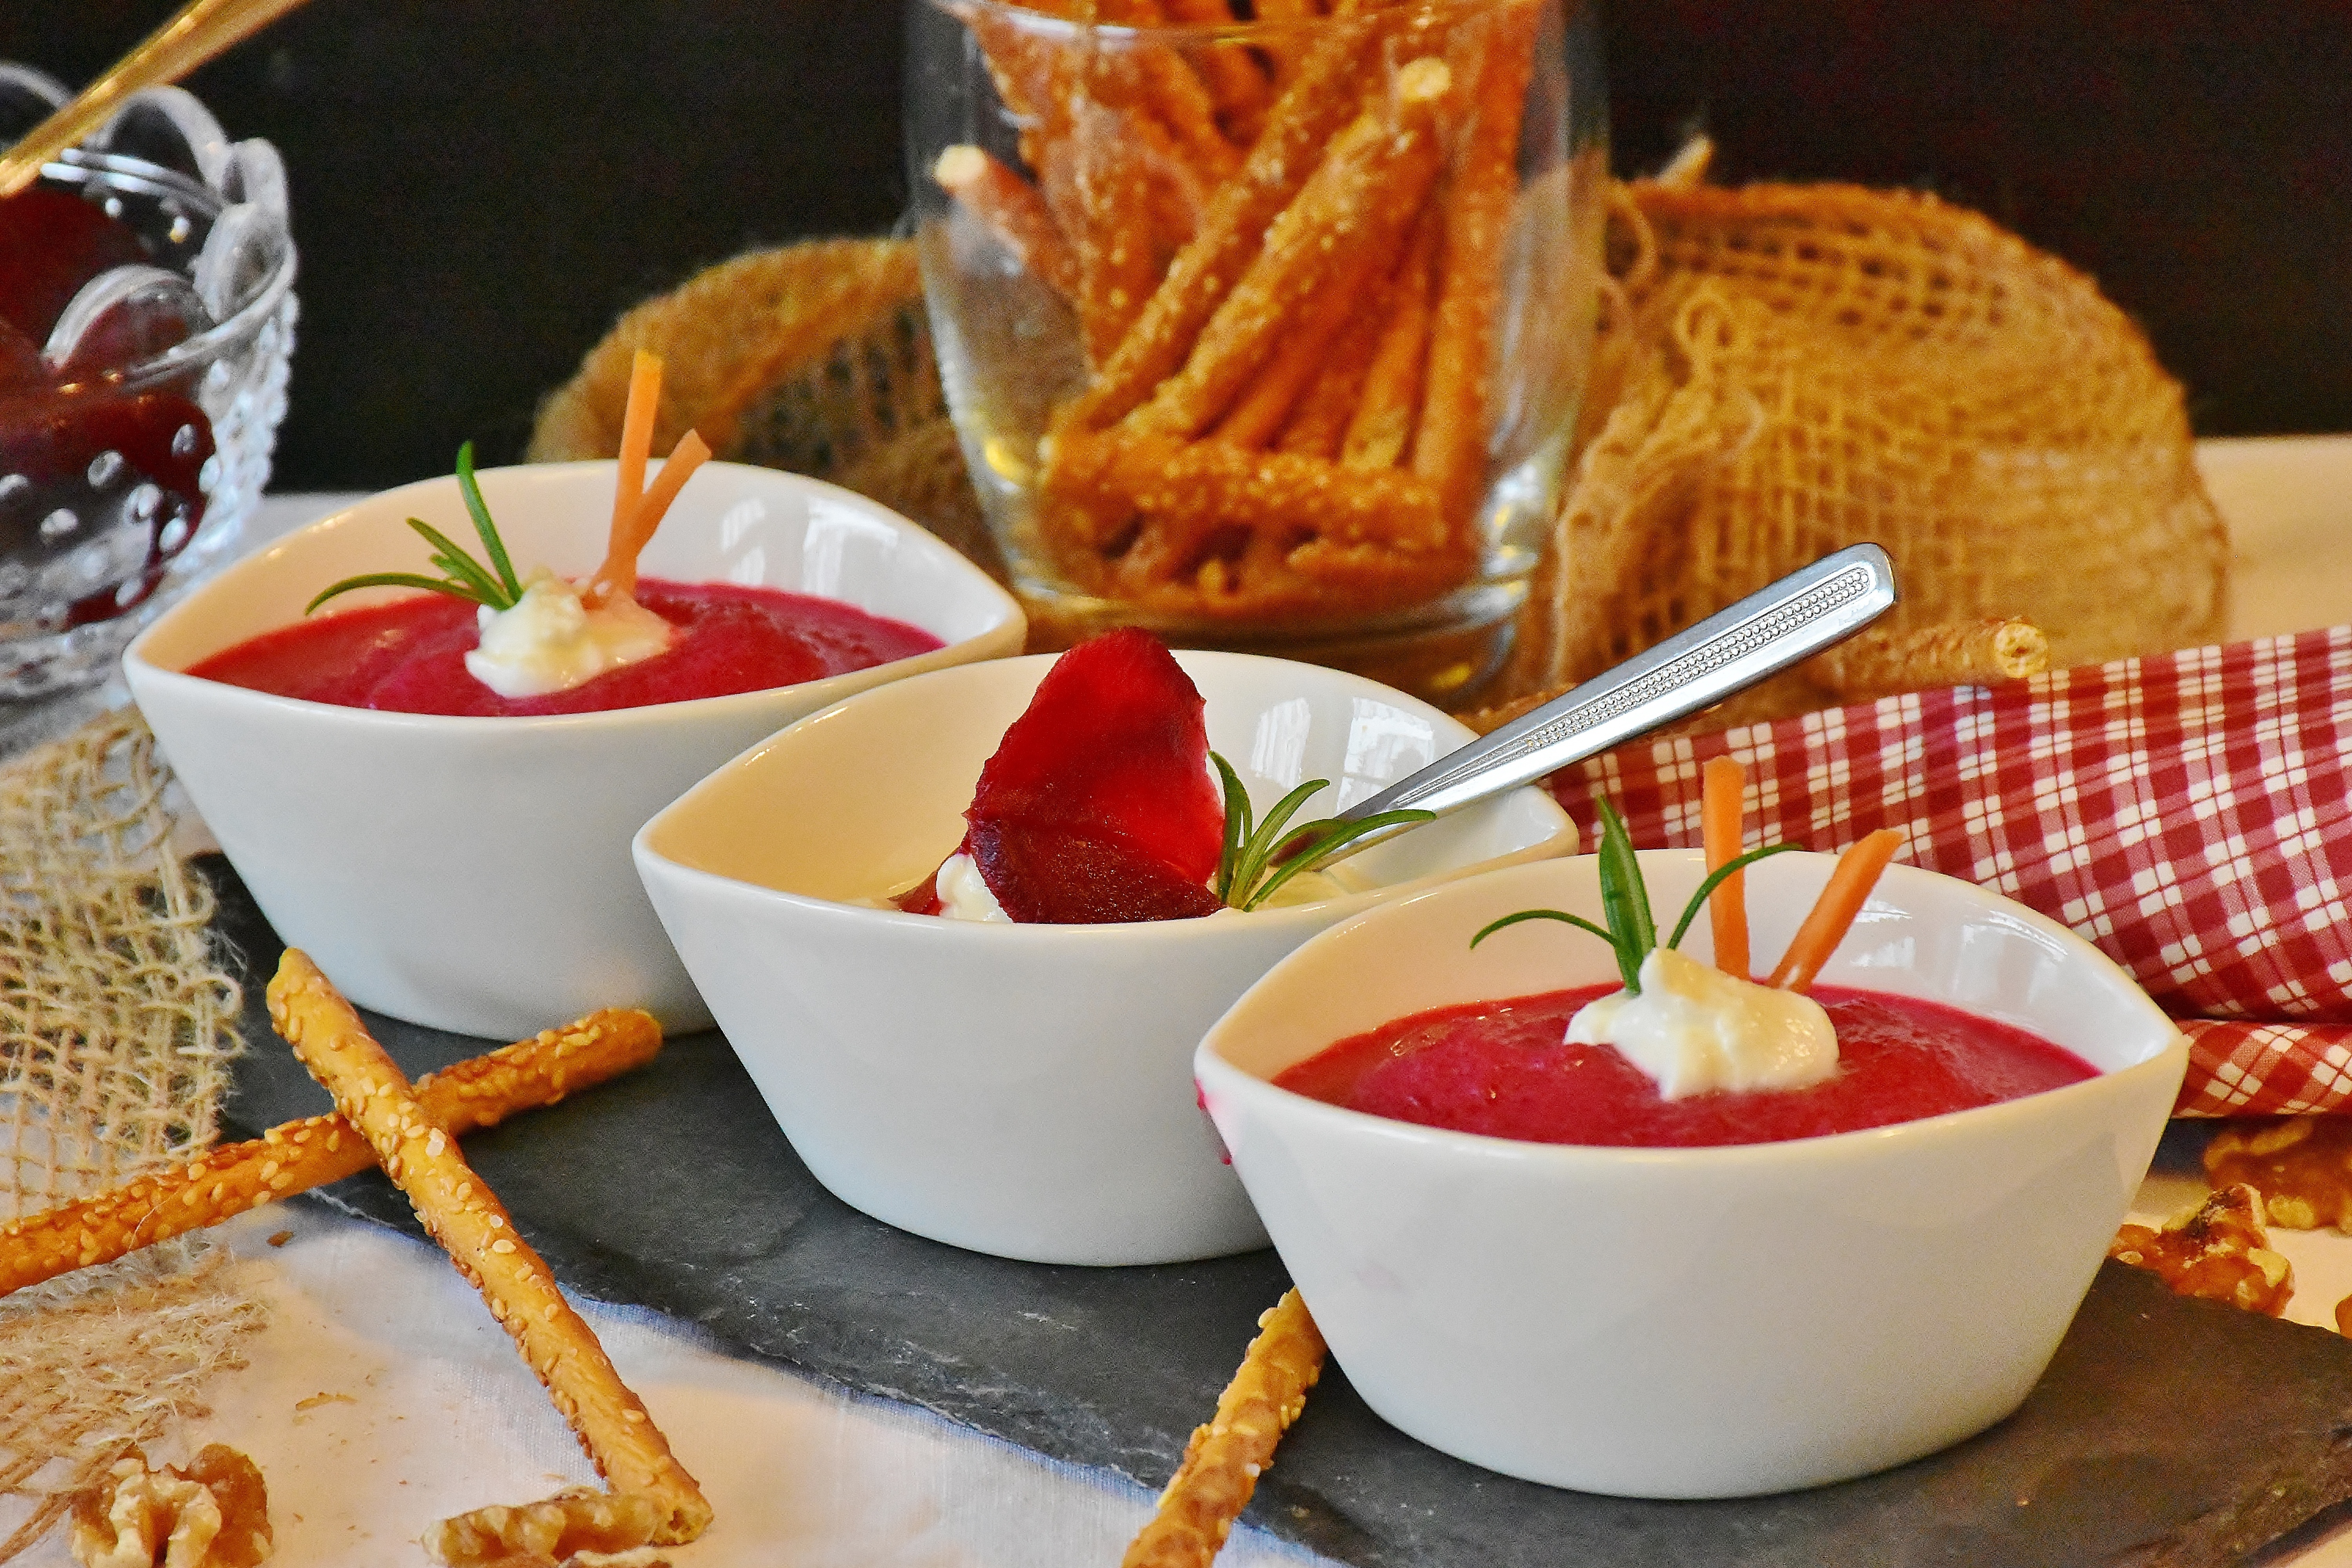
white, dip, feed, dish, meal, food, red, produce, kitchen, breakfast, healthy, snack, dessert, eat, cuisine, cream, delicious, nutrition, vegetables, tasty, vegetarian, mousse, beetroot, starter, frisch, dine, brunch